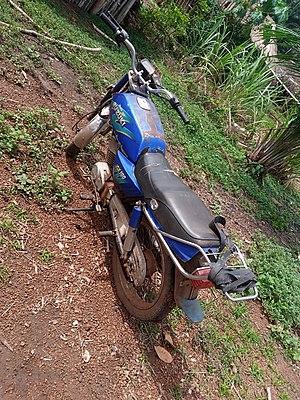
le transport à Pobé au Bénin This is an image with the theme ""Africa on the Move or Transport"" from: Benin"